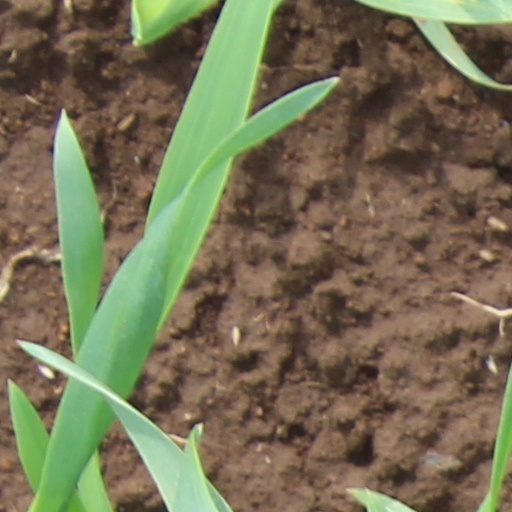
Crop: wheat